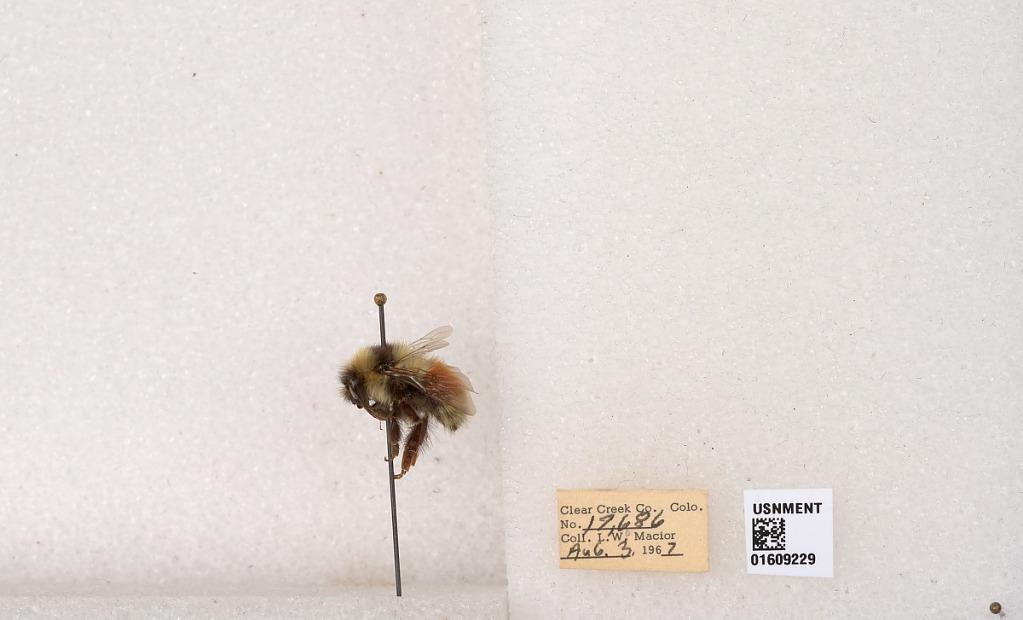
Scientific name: Bombus (Pyrobombus) sylvicola Kirby
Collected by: L. Macior
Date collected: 1967-8-3
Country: United States
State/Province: Colorado
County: Clear Creek
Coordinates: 39.6856, -105.645